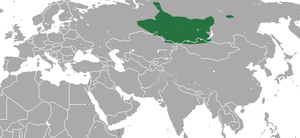
La Taupe de Sibérie est une espèce de Mammifères appartenant à la famille des Talpidés. On rencontre cette taupe au centre de l'Eurasie.